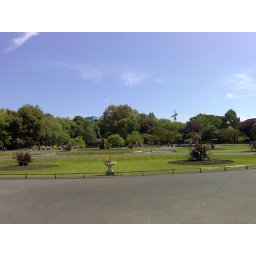
Later in the summer this area will be awash with colour - wall to wall flowers